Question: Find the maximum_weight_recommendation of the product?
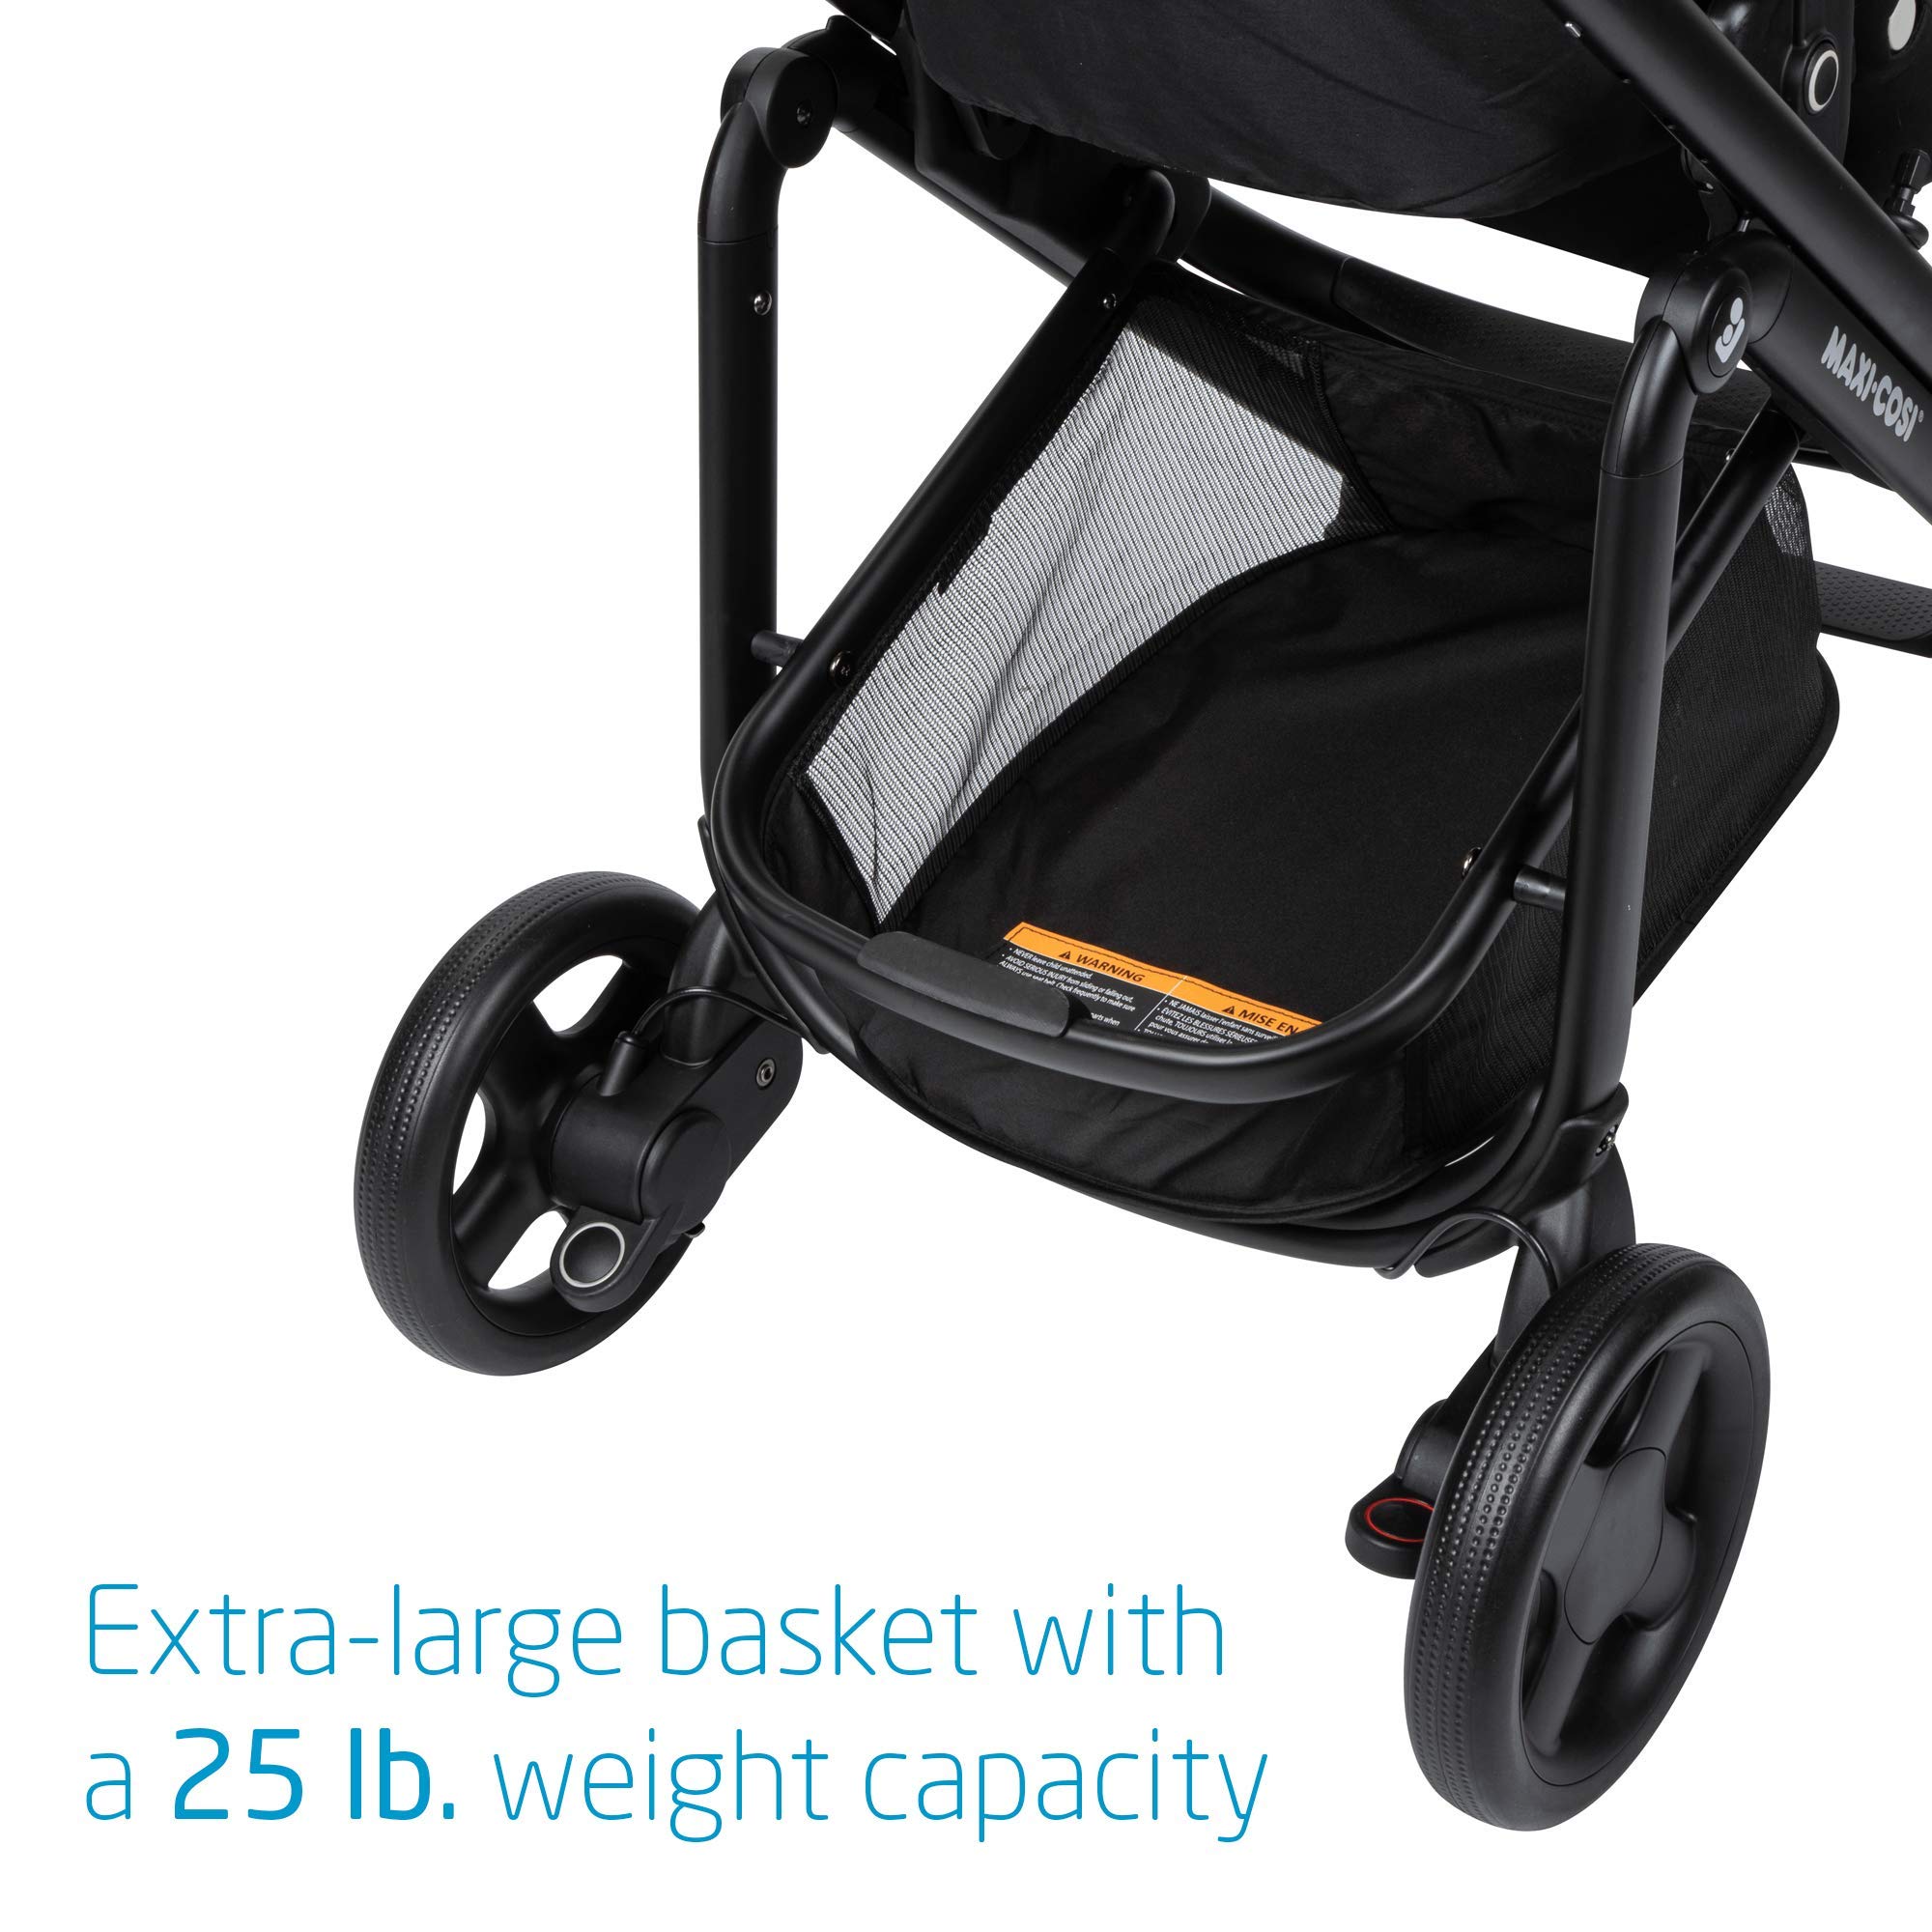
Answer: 25 pound